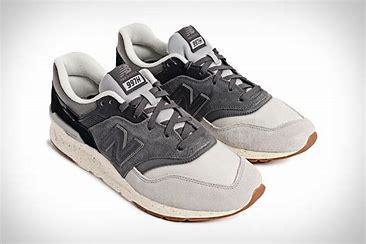
Brand: New
Model: Balance New Balance 997 Marathon